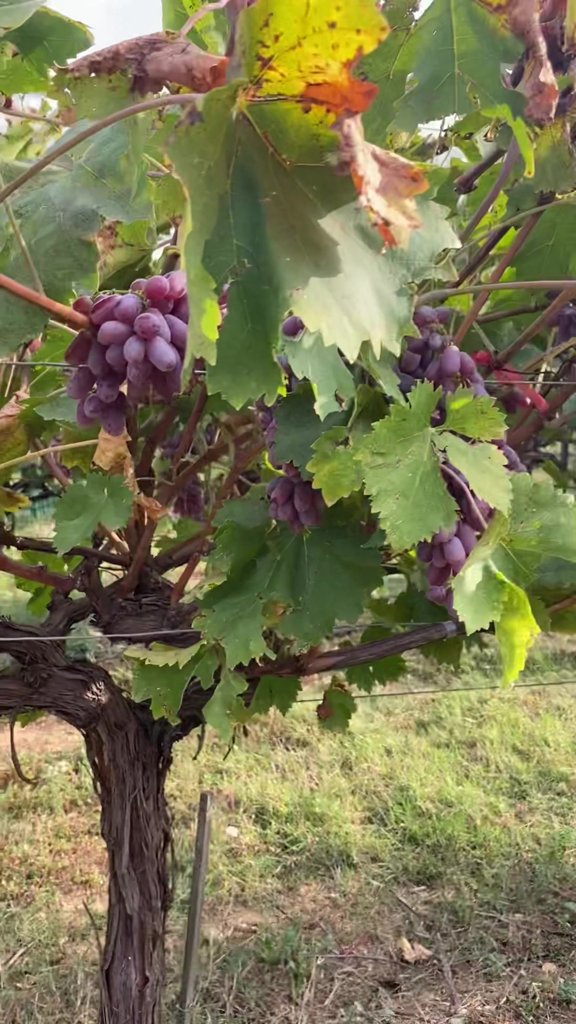
Berries visible: 74
Grape clusters: 4